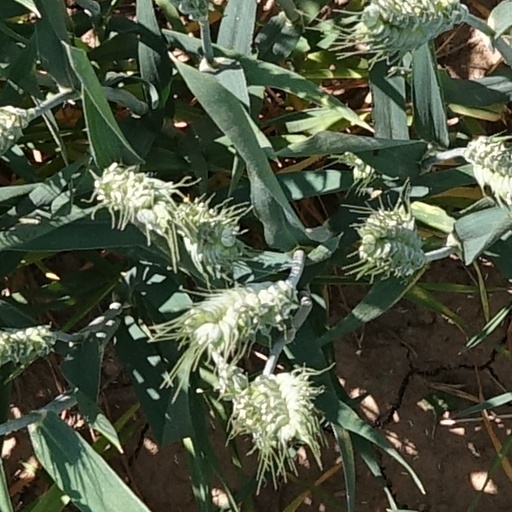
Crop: wheat